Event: Nepal Earthquake
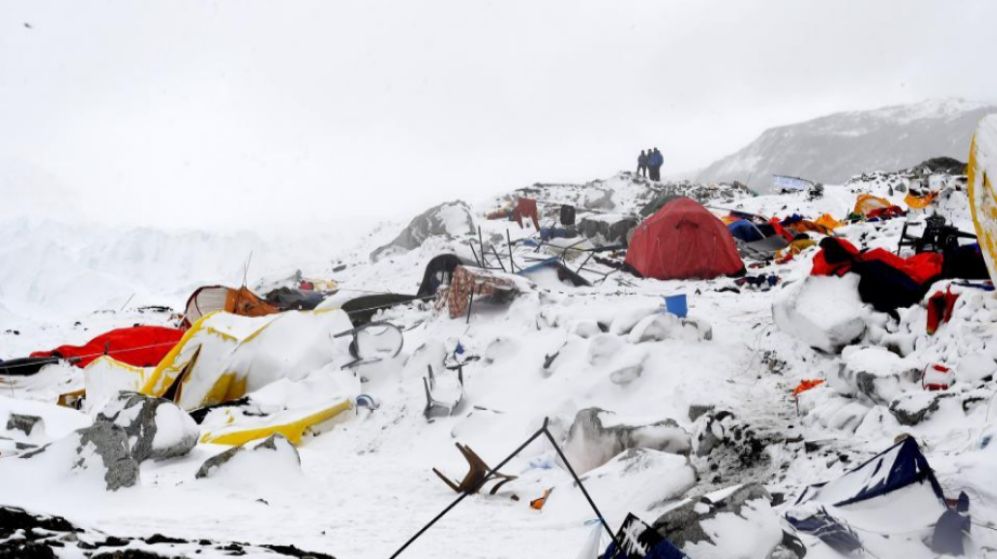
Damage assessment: damage